Which point is corresponding to the reference point?
Reference image:
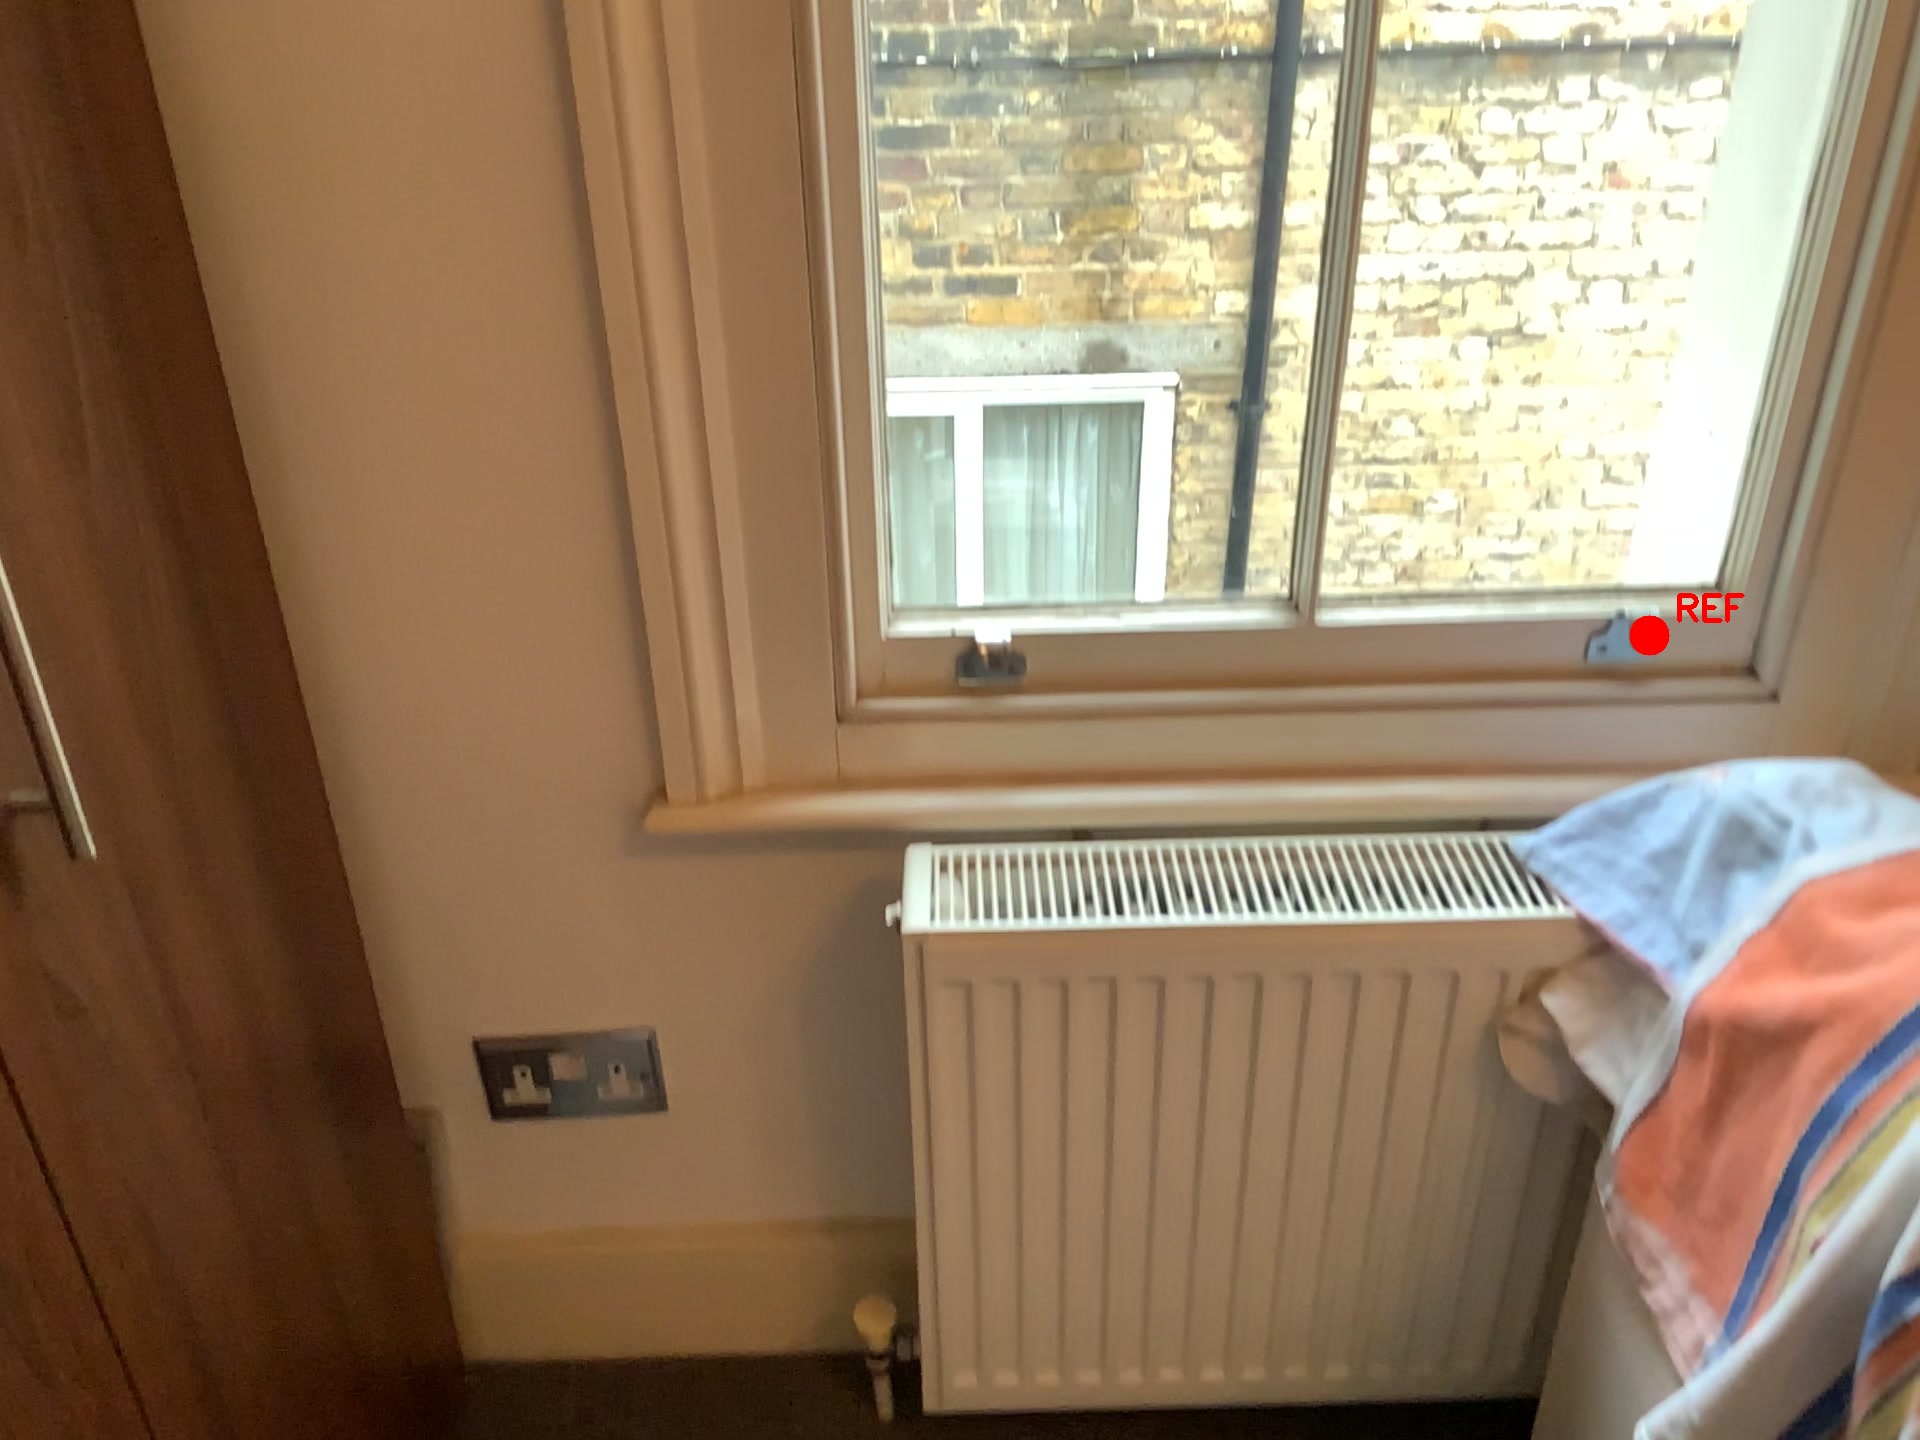
Option image:
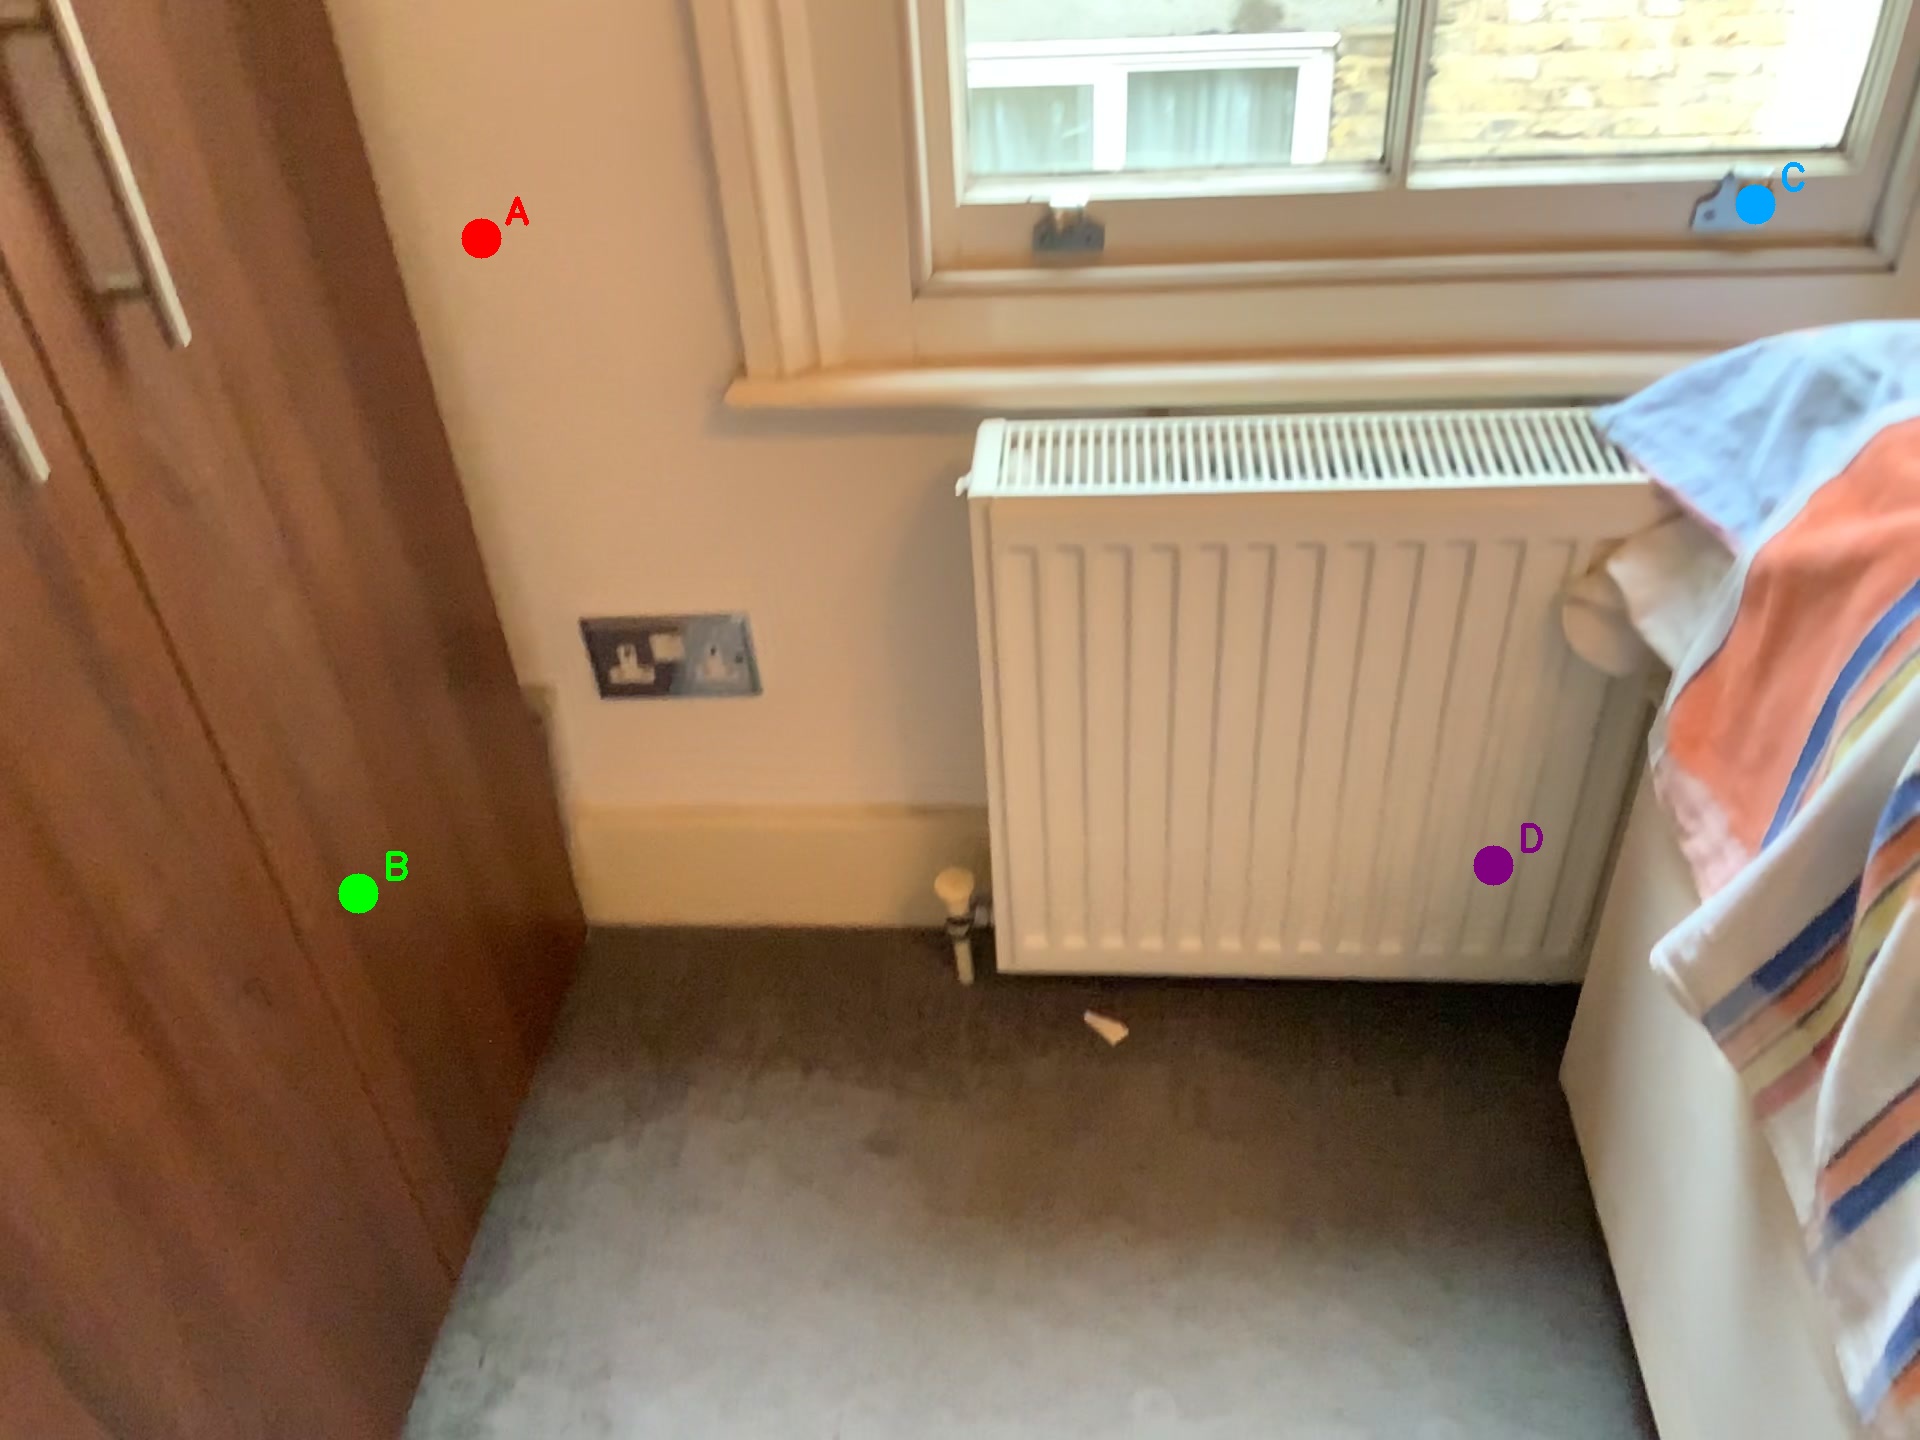
Choices:
Point A
Point B
Point C
Point D
Answer: (C)